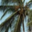
Label: palm_tree